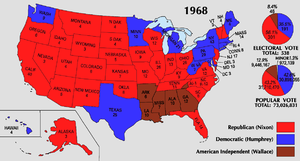
À chaque élection présidentielle, dans chaque État des États-Unis, des grands électeurs sont nommés en fonction du résultat au suffrage universel. Ces grands électeurs, qui forment le Collège électoral des États-Unis d'Amérique, votent ensuite pour le président des États-Unis. Dans la plupart des États, le candidat à la présidentielle qui obtient le plus de voix remporte la totalité des grands électeurs de l'État. Cependant, dans certains États, tout ou partie des grands électeurs peut être réparti de façon proportionnelle : par exemple, dans le Maine en 2016, Clinton a obtenu 47,9 % et Trump 45,2 %, la première remportant ainsi 3 grands électeurs contre 1 pour le second candidat. Si le vote du Collège électoral ne parvient pas à dégager un candidat majoritaire, l'élection est décidée par la Chambre des représentants.